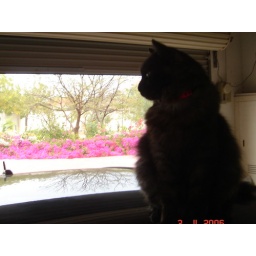
Cat gazing from the roof of the car in the garage